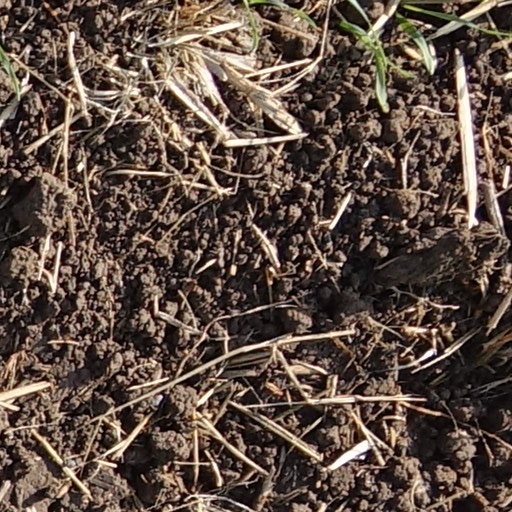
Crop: wheat